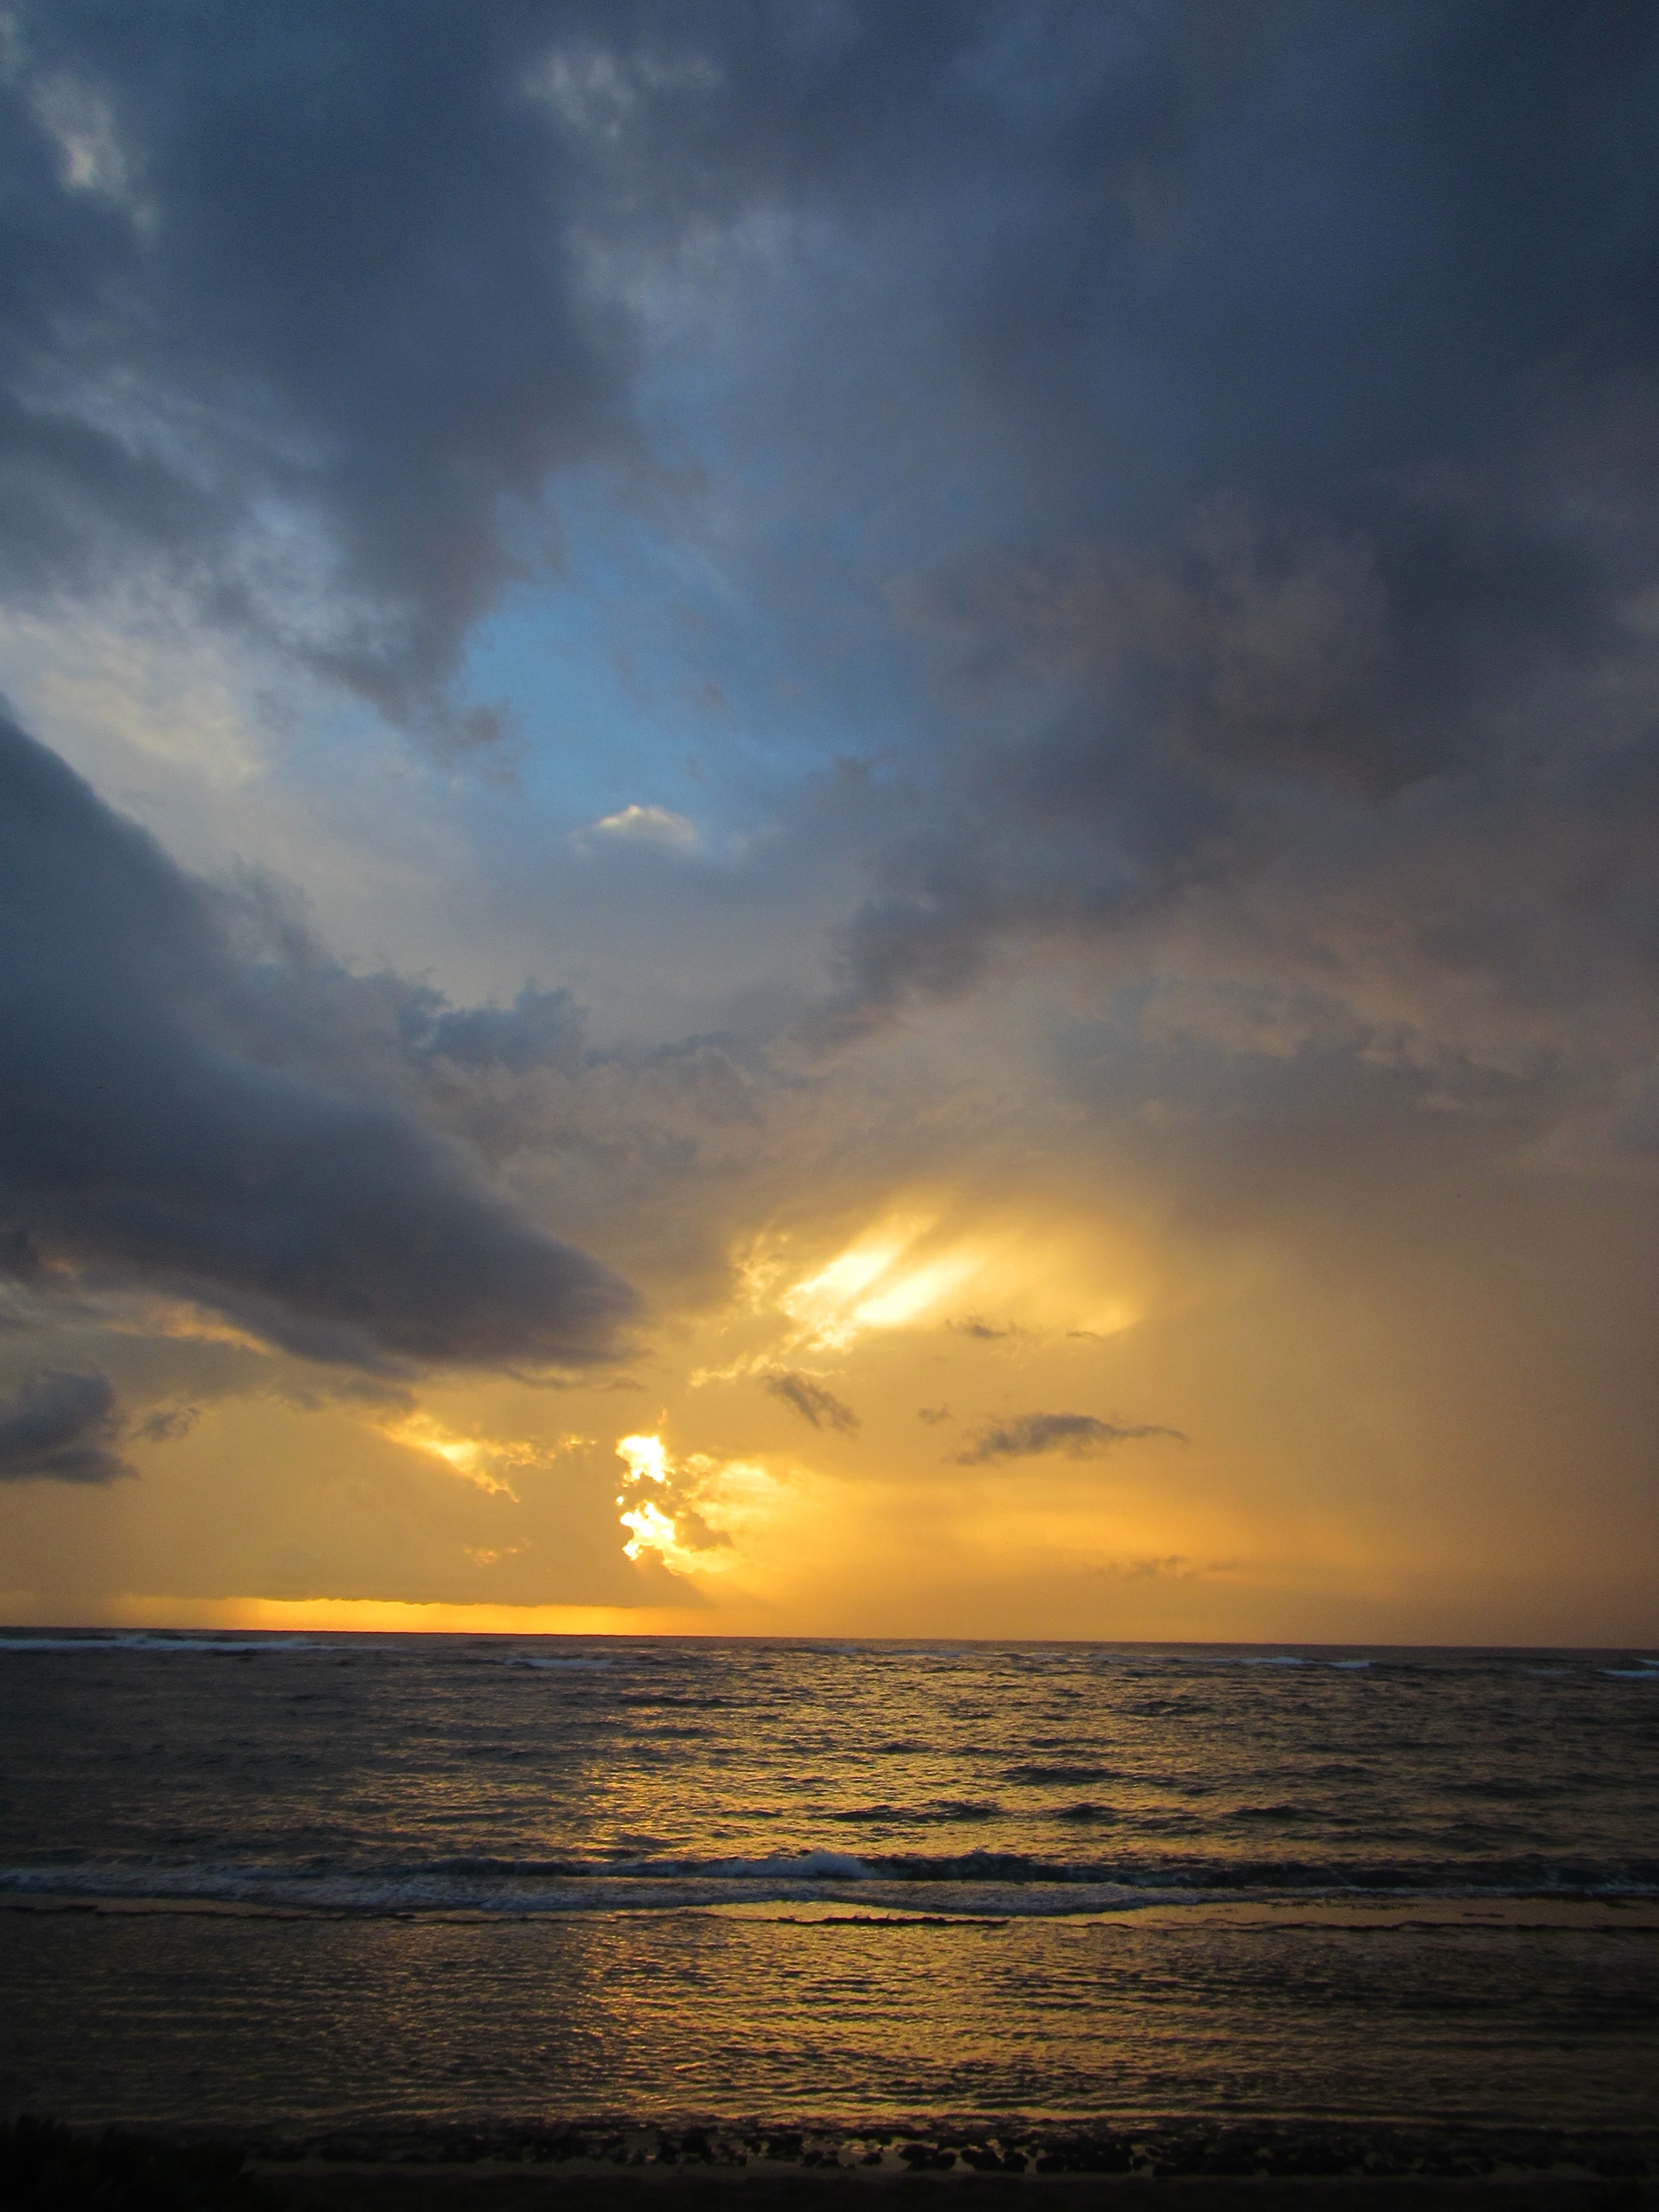
beach, sea, coast, nature, ocean, horizon, cloud, sky, sun, sunrise, sunset, sunlight, morning, wave, dawn, atmosphere, dusk, environment, evening, reflection, tranquil, scenic, hawaii, outdoors, clouds, afterglow, wind wave